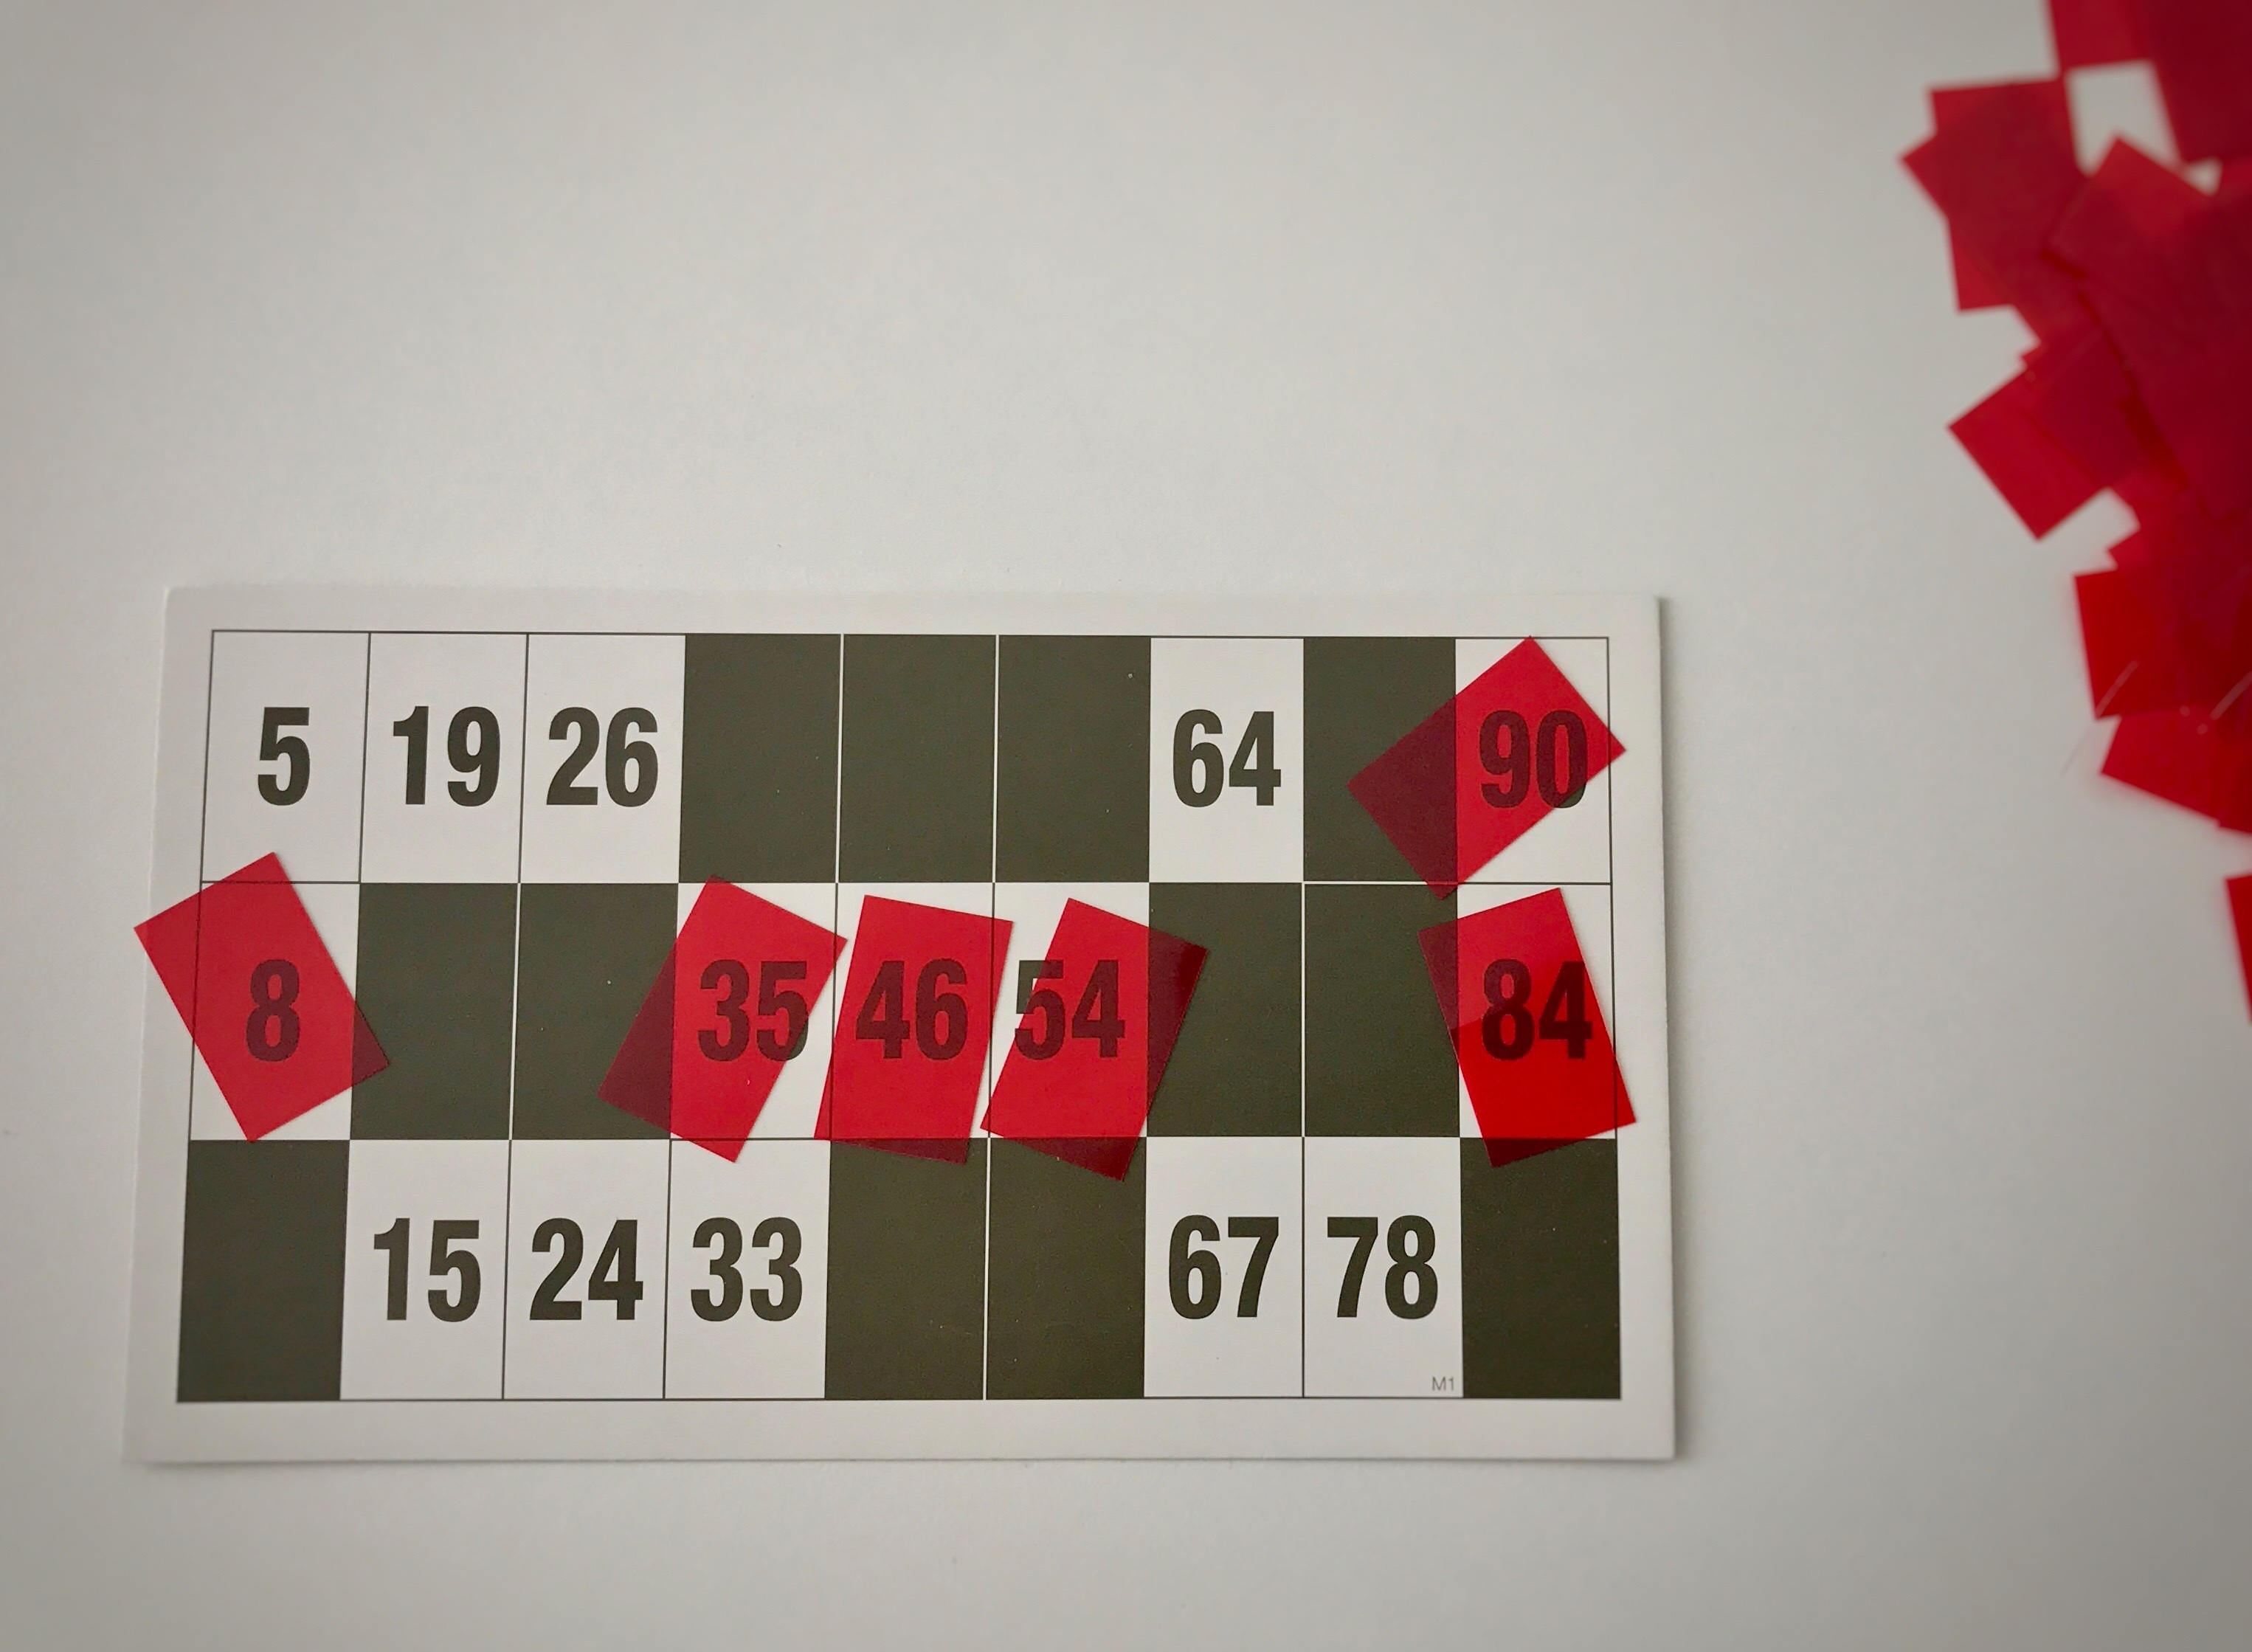
play, number, red, signage, brand, font, cards, art, design, gambling, shape, luck, lotto, win, profit, chance, gesellschaftsspiel, playing card